Daly Cherry-Evans

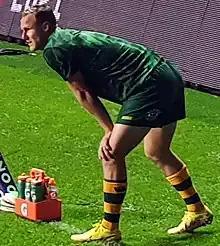
Cherry-Evans warming down for Australia in 2022

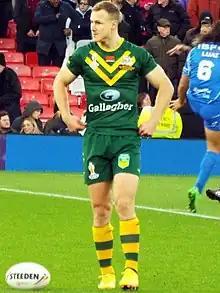
Cherry-Evans warming up for Australia in 2022

On 21 April 2018, Cherry-Evans was fined $10,000 by Manly after an altercation with fellow Manly player Jackson Hastings. The incident involving Hastings and Cherry-Evans resulted in Hastings being ostracised from the playing group. An altercation on the training field in the lead-up to the side's 32–20 loss to The Gold Coast carried forward when the players attended a Gladstone strip club after the game and then flared up even further at the team hotel later in the night. Hastings left the club due to continued altercations with Cherry-Evans and subsequently played in the Super League and back in the NRL for the Wests Tigers.